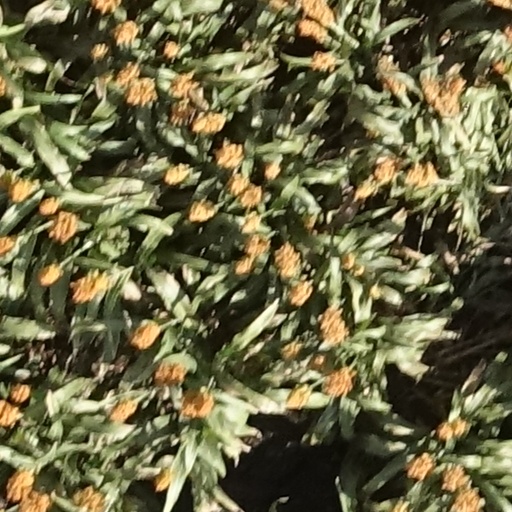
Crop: sorghum